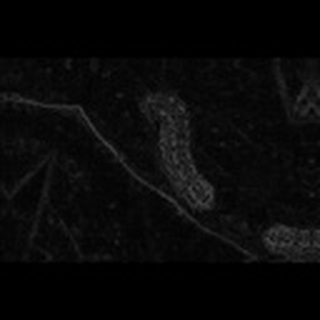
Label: cotton_army_worm